XEZF-AM

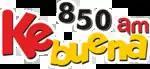
Logo with Ke Buena until 2017

XEZF received its first concession on November 27, 1963. It was owned by Miguel Vildosola Castro and sold by his successors to Silvia Lacarra Hinojosa in 1996. Hinojosa sold to Radiorama in 1998. In 2001, the station began broadcasting grupera music under the name Sonido Banda, switching to English-language classic hits as Éxtasis 850 in 2003. A year later, the format was changed to Caribbean music as La ZF, with a second name change to La Más Picuda in 2006.